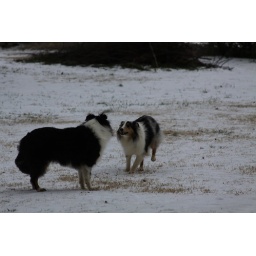
We don't get much white stuff where we live, so the dogs had a ball playing in it!